Describe the emotion expressed in this image:  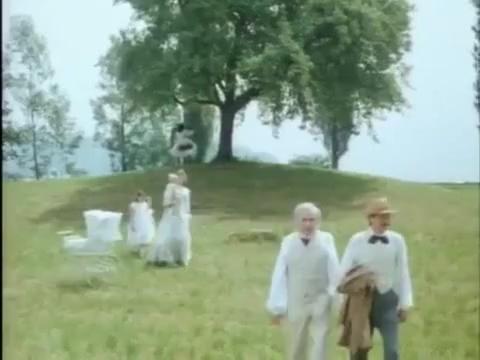
This person displays Fear, valence and arousal with low intensity.